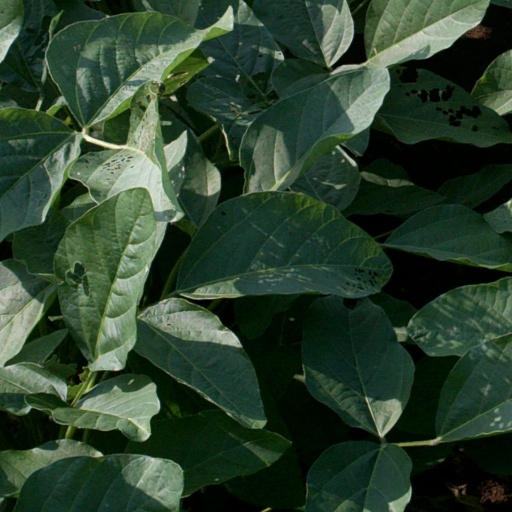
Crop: soybean